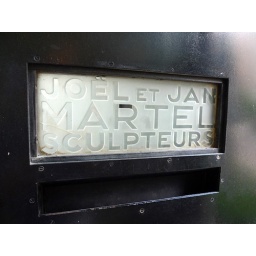
door sign of the atelier in ground floor